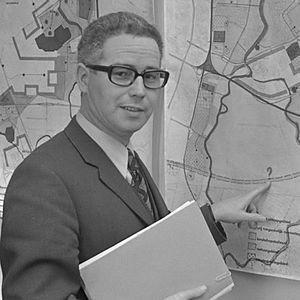
Beverwijk est une ville et une commune néerlandaises, en province de Hollande-Septentrionale.
Apeldoorn est une commune néerlandaise, située en province de Gueldre, et comptant 161 000 habitants en 2018. Elle abrite notamment le palais Het Loo, ancien château de la famille d'Orange-Nassau aujourd'hui musée national.